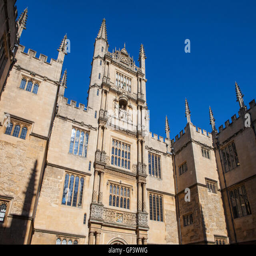
the tower of the orders housing english gothic structure .